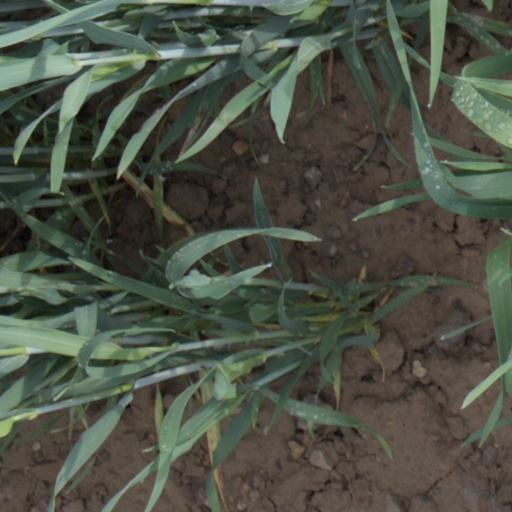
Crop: wheat